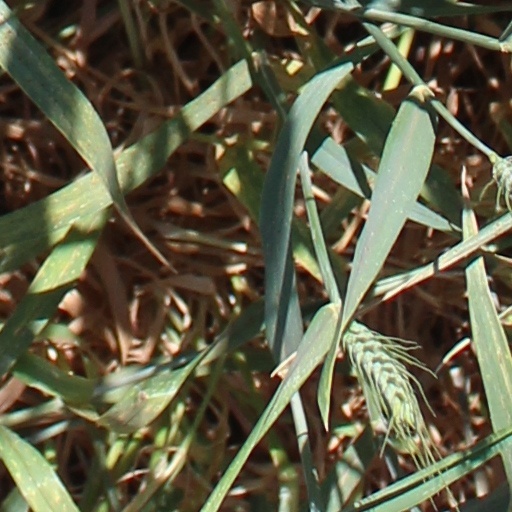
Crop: wheat